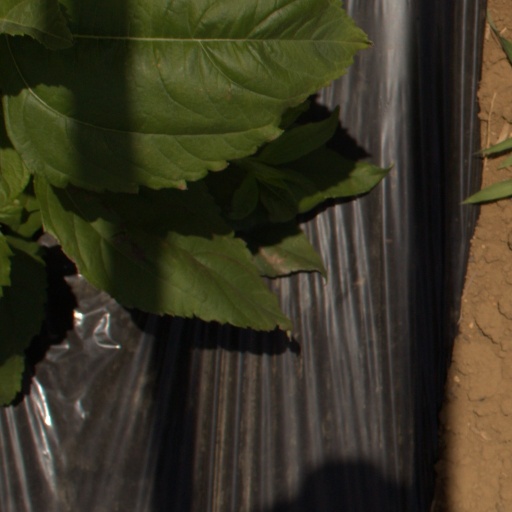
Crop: Jerusalem artichoke